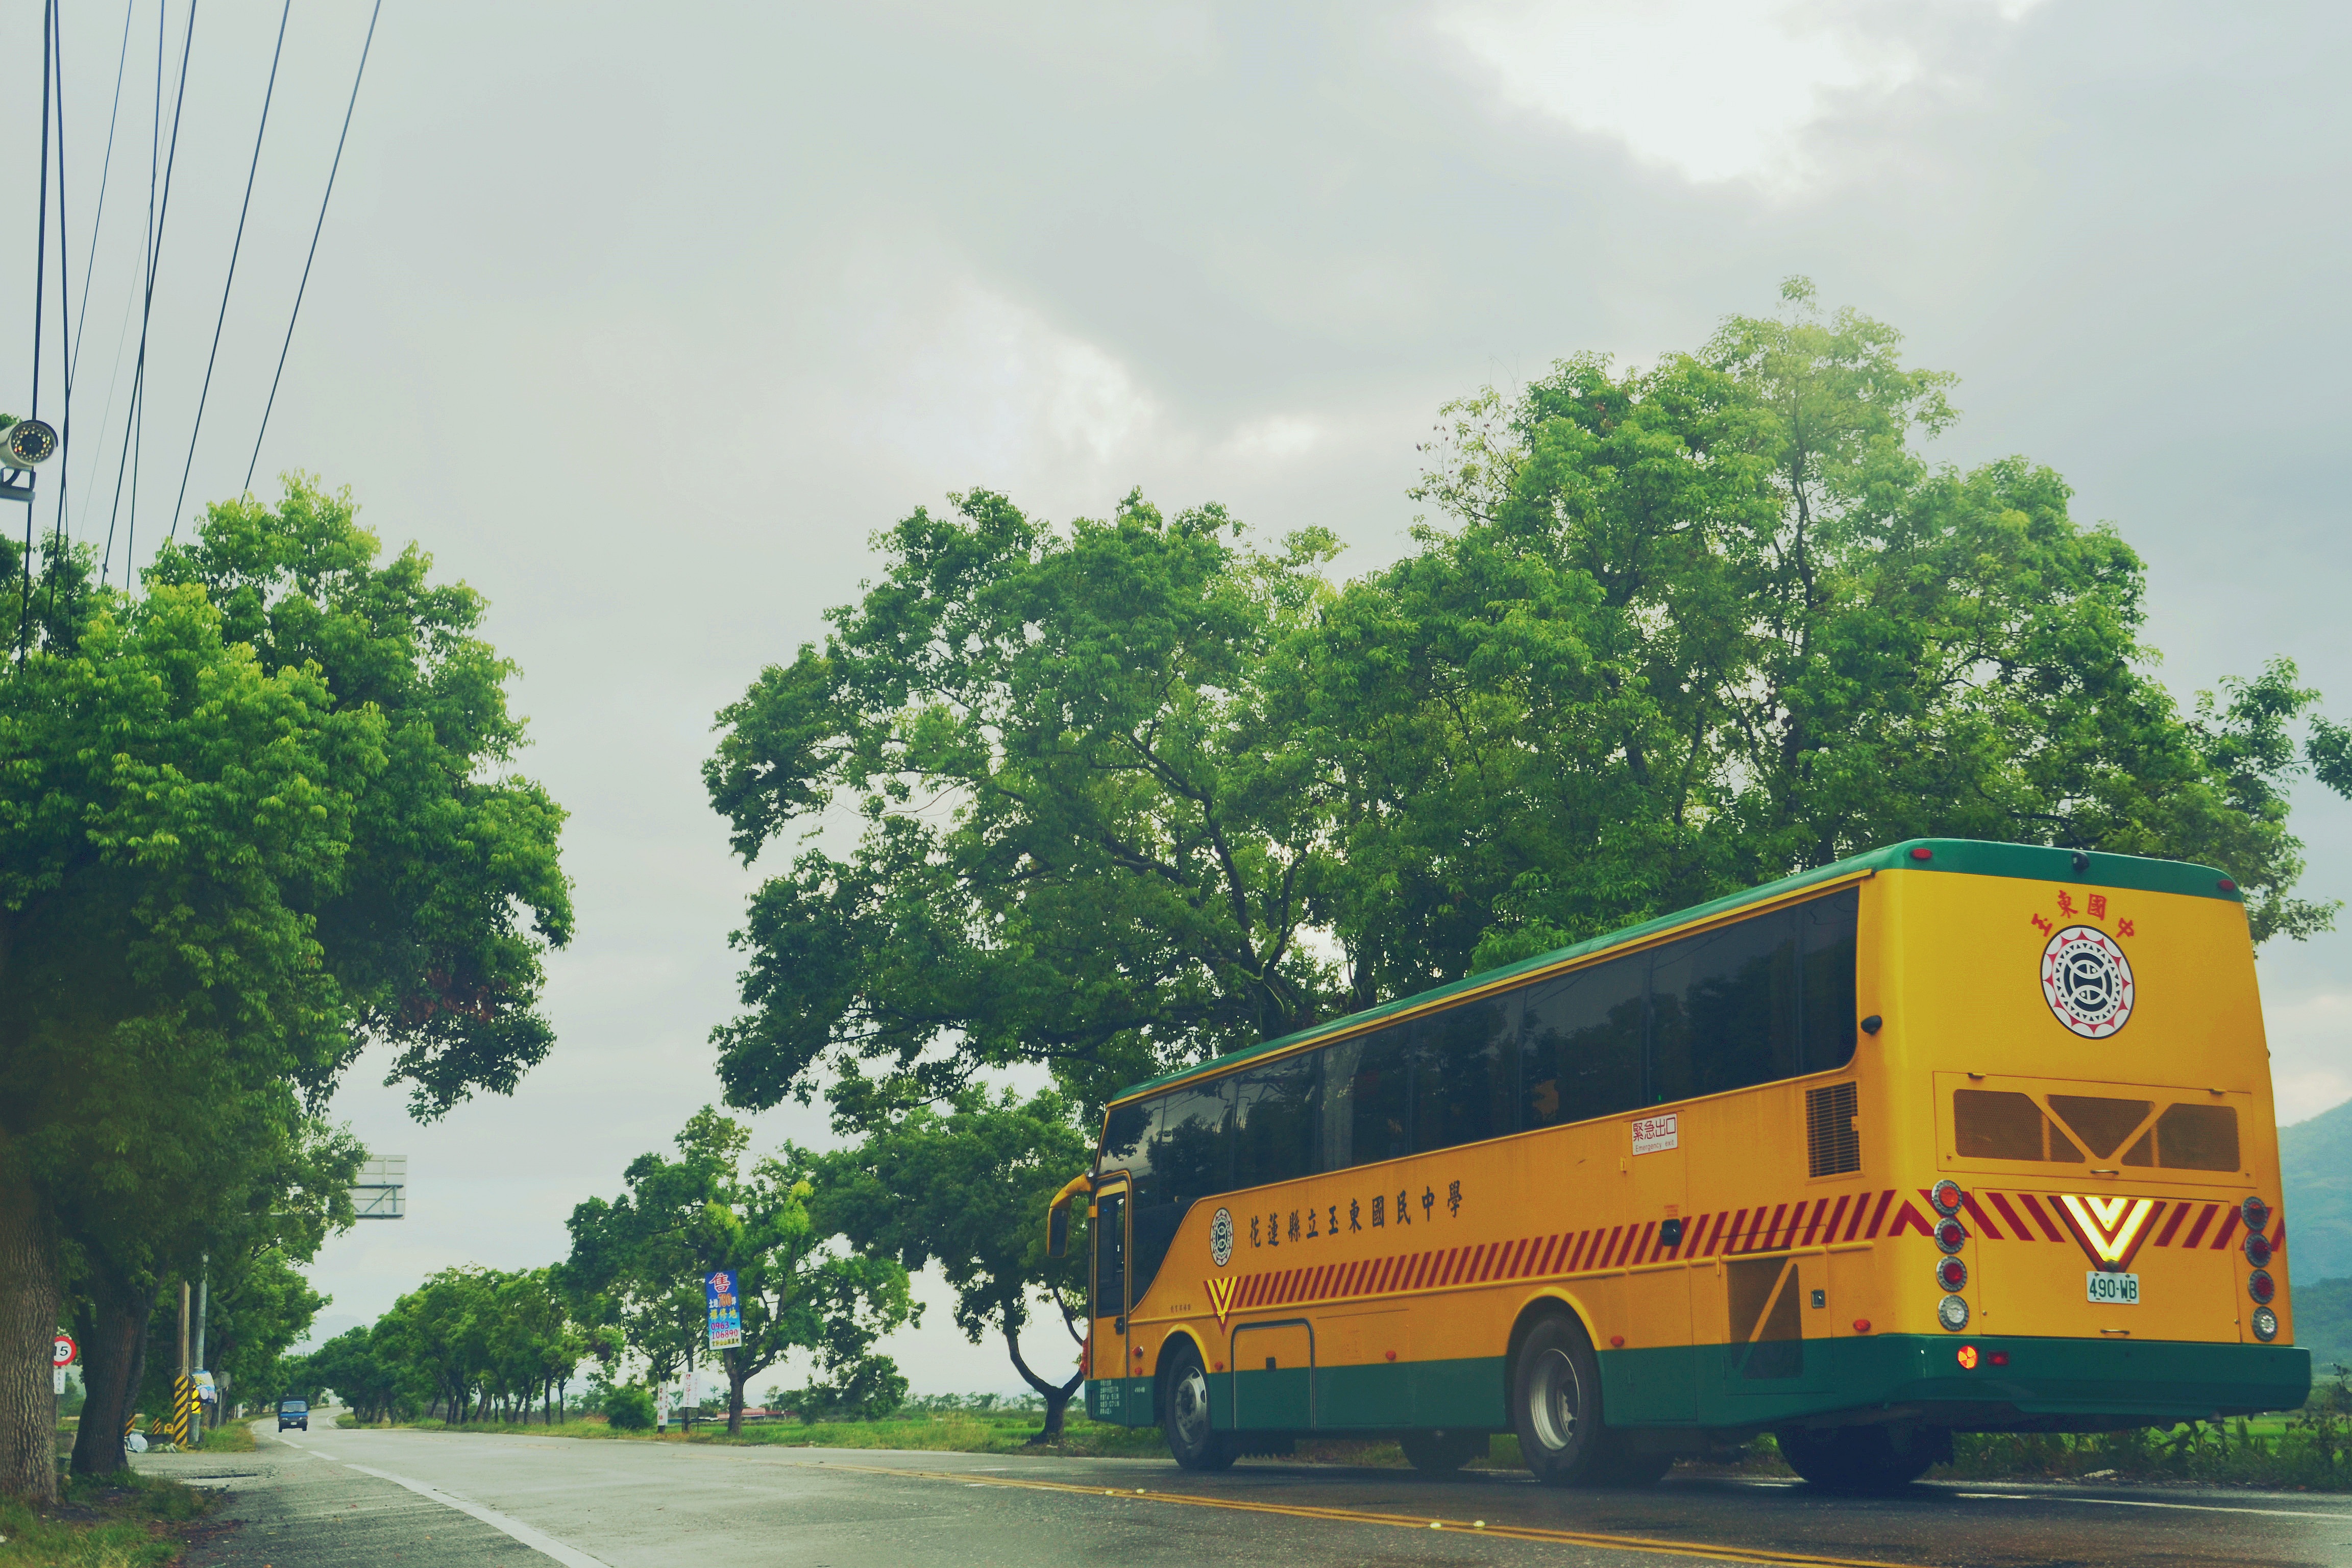
road, highway, transport, vehicle, public transport, bus, cloudy day, school bus